Jonathan Frid

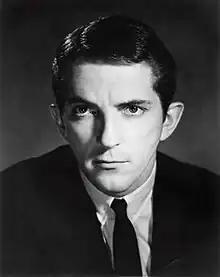
Jonathan Frid promotional headshot, 1957

After earning his MFA in 1957, Frid joined Hepburn and other members of the American Shakespeare Festival on a national tour of "Much Ado About Nothing". When the tour concluded Frid moved to New York City, where he made his off-Broadway debut in "The Golem" directed by Robert Kalfin. In 1961 he began using the stage name Jonathan Frid, first seen in the program for "The Moon in The Yellow River". He continued to appear in many off-Broadway productions and in regional theatres across the United States. Among them were Front Street Theater in Memphis; Pittsburgh Playhouse; and the Old Globe Theatre in San Diego. His most celebrated Shakespearean performance was the title role in "Richard III" at the 1965 Summer Festival of Professional Theatre at Pennsylvania State University.